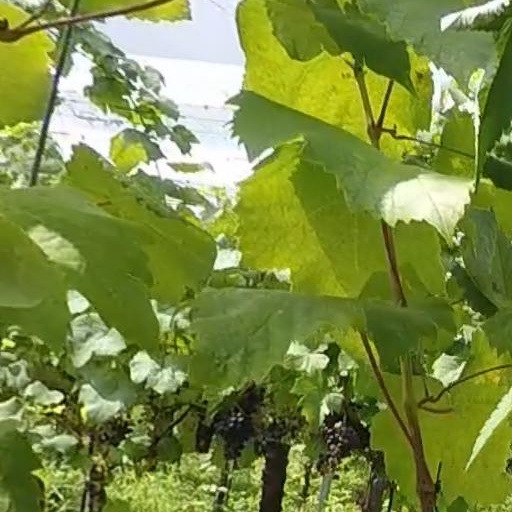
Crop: grape